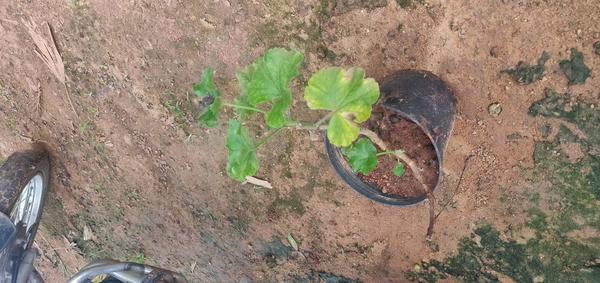
Plant: Geranium